Rusholme

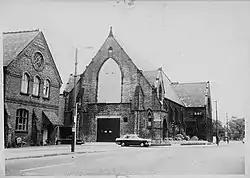
Dickenson Road Studios, the former Wesleyan chapel and film studio on Dickenson Road

John Ruskin gave the lectures later published as "Sesame and Lilies" in 1865 at Rusholme Town Hall.